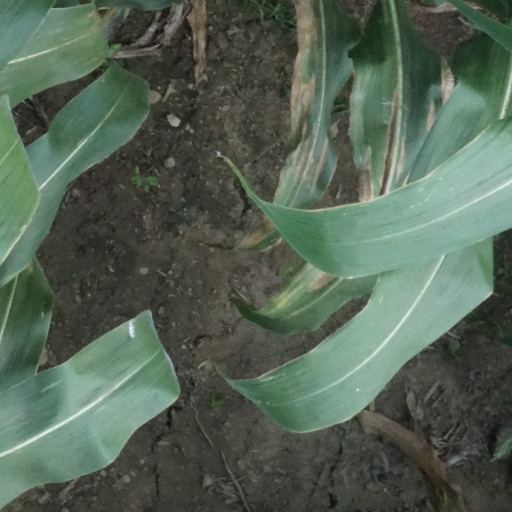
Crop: maize; corn